185th Infantry Brigade (United Kingdom)

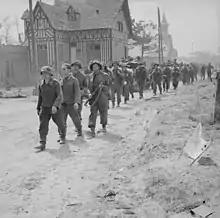
German prisoners being escorted back through La Brèche d'Hermanville, France, by men of the 2nd Battalion, King's Shropshire Light Infantry, 6 June 1944.

As well as being the furthest east of the landing beaches, Sword was also the smallest, only wide enough for a brigade-sized landing force. The 3rd British Division had the task of getting enough troops ashore to push inland quickly and seize Caen, and link up with the British 6th Airborne Division, which had dropped in the night before in Operation Tonga.